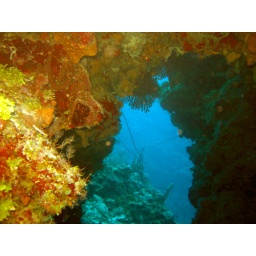
at 80 feet on the wall in the Caymans the arces had black coral growing from the top